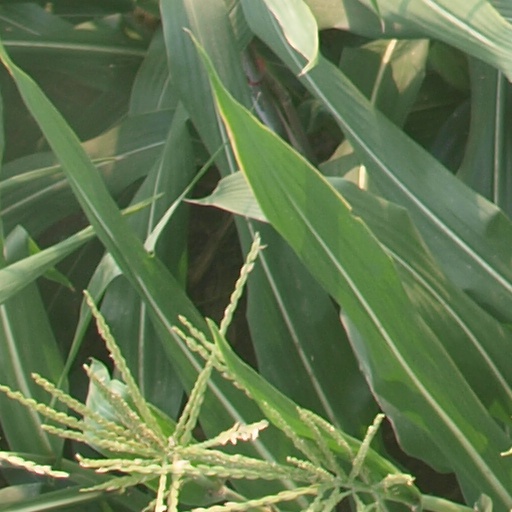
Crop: maize; corn